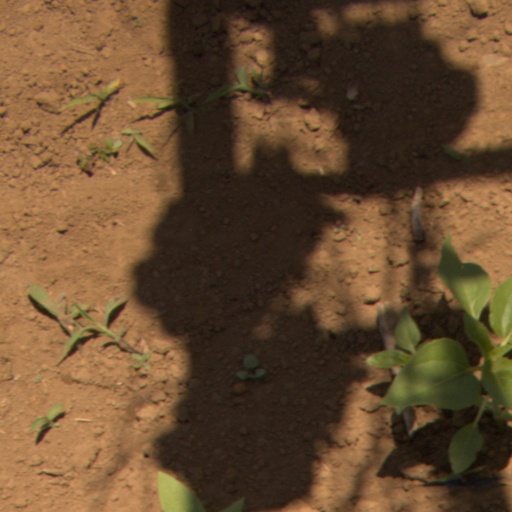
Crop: Jerusalem artichoke